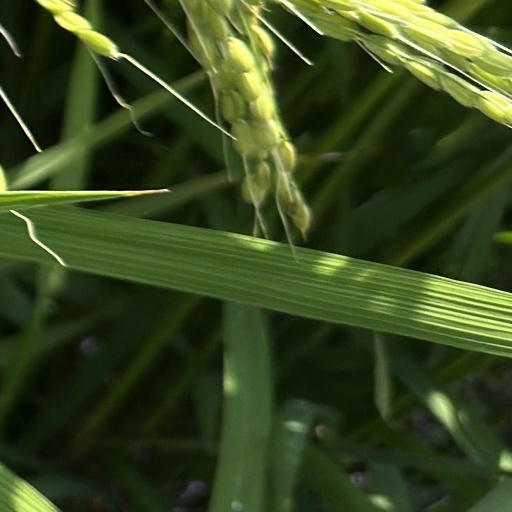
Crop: rice